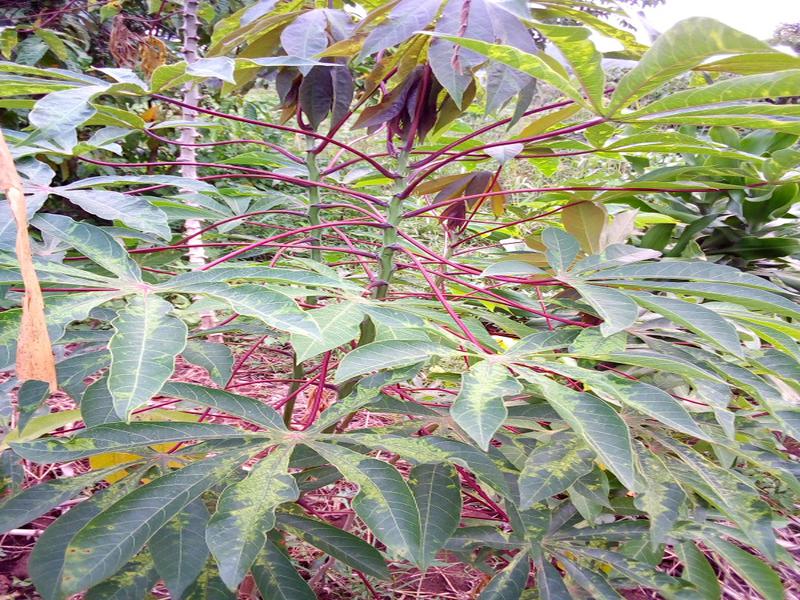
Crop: cassava
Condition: mosaic_disease